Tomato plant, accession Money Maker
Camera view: vertical (180 deg); turntable rotation: 270 degrees
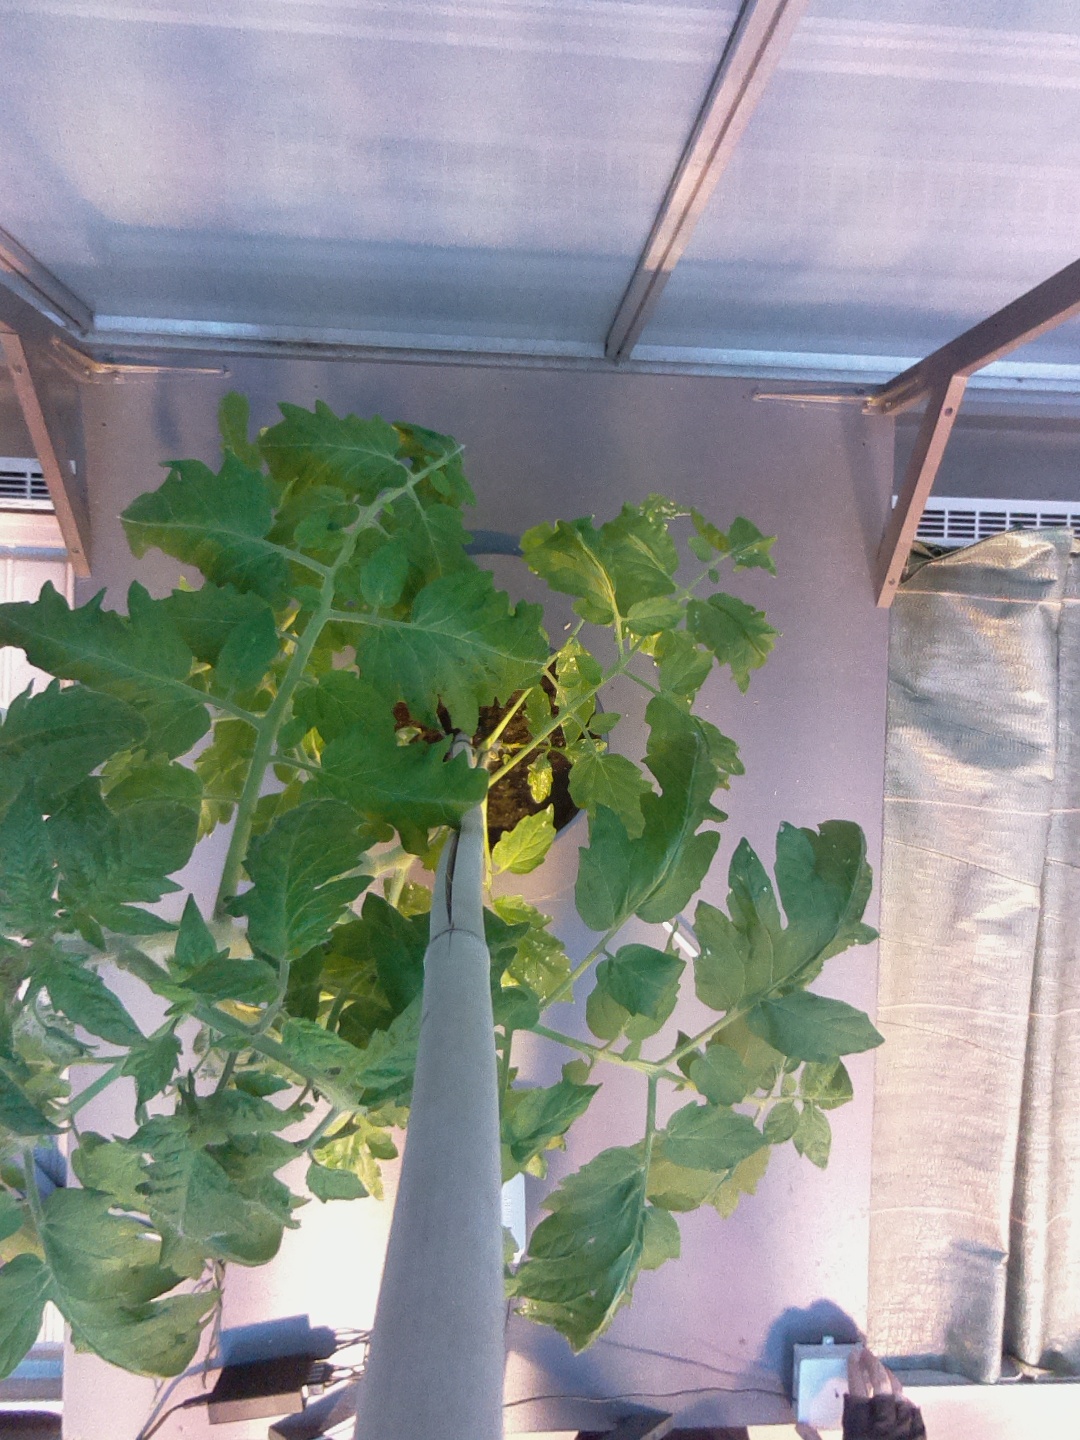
BBCH growth stage 60: First flowers open